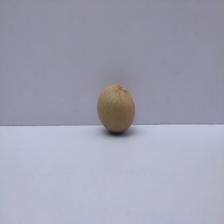
Size: Small